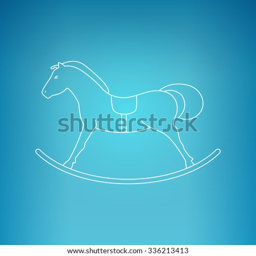
person on a blue background , christmas decorations , line style